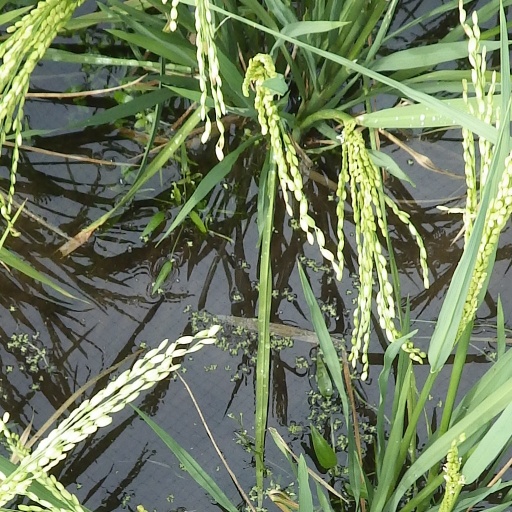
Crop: rice